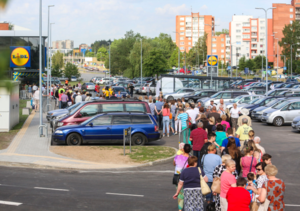
Lidl est une entreprise de distribution allemande fondée en 1930 et présente à travers vingt-six pays en Europe avec 7 839 magasins dont 3277 en Allemagne, pays d'origine. Lidl fait partie de la société faîtière groupe Schwarz ayant son siège à Neckarsulm.